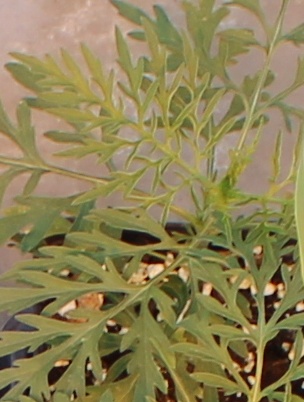
Label: Ragweed